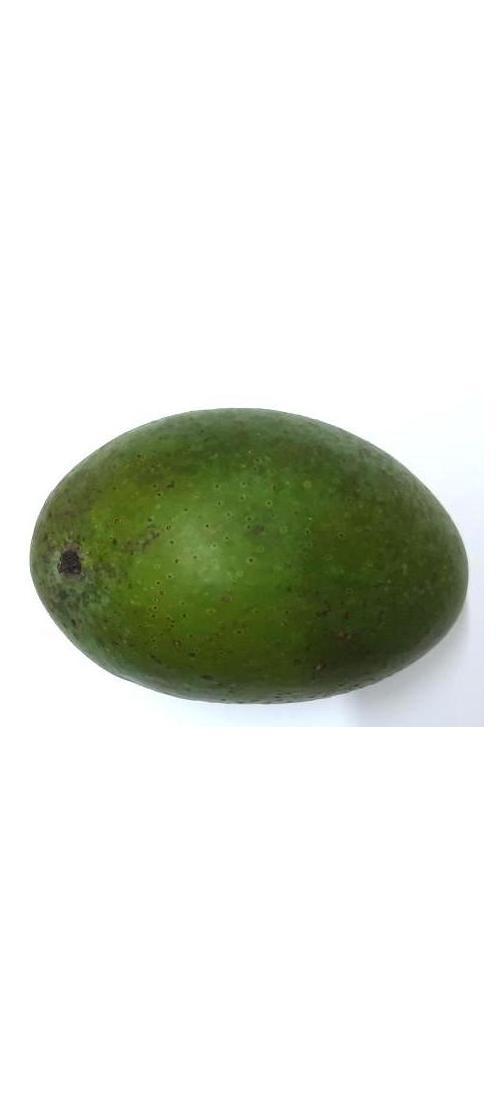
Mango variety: Ashshina Zhinuk